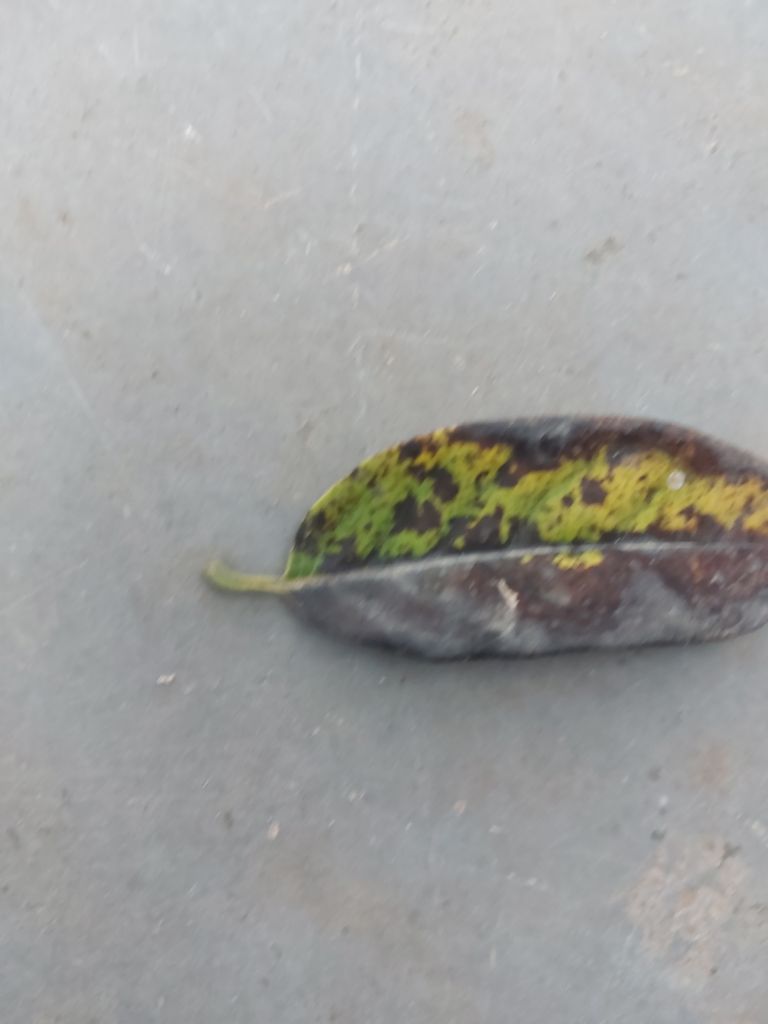
Disease label: Leaf spot on Leaves